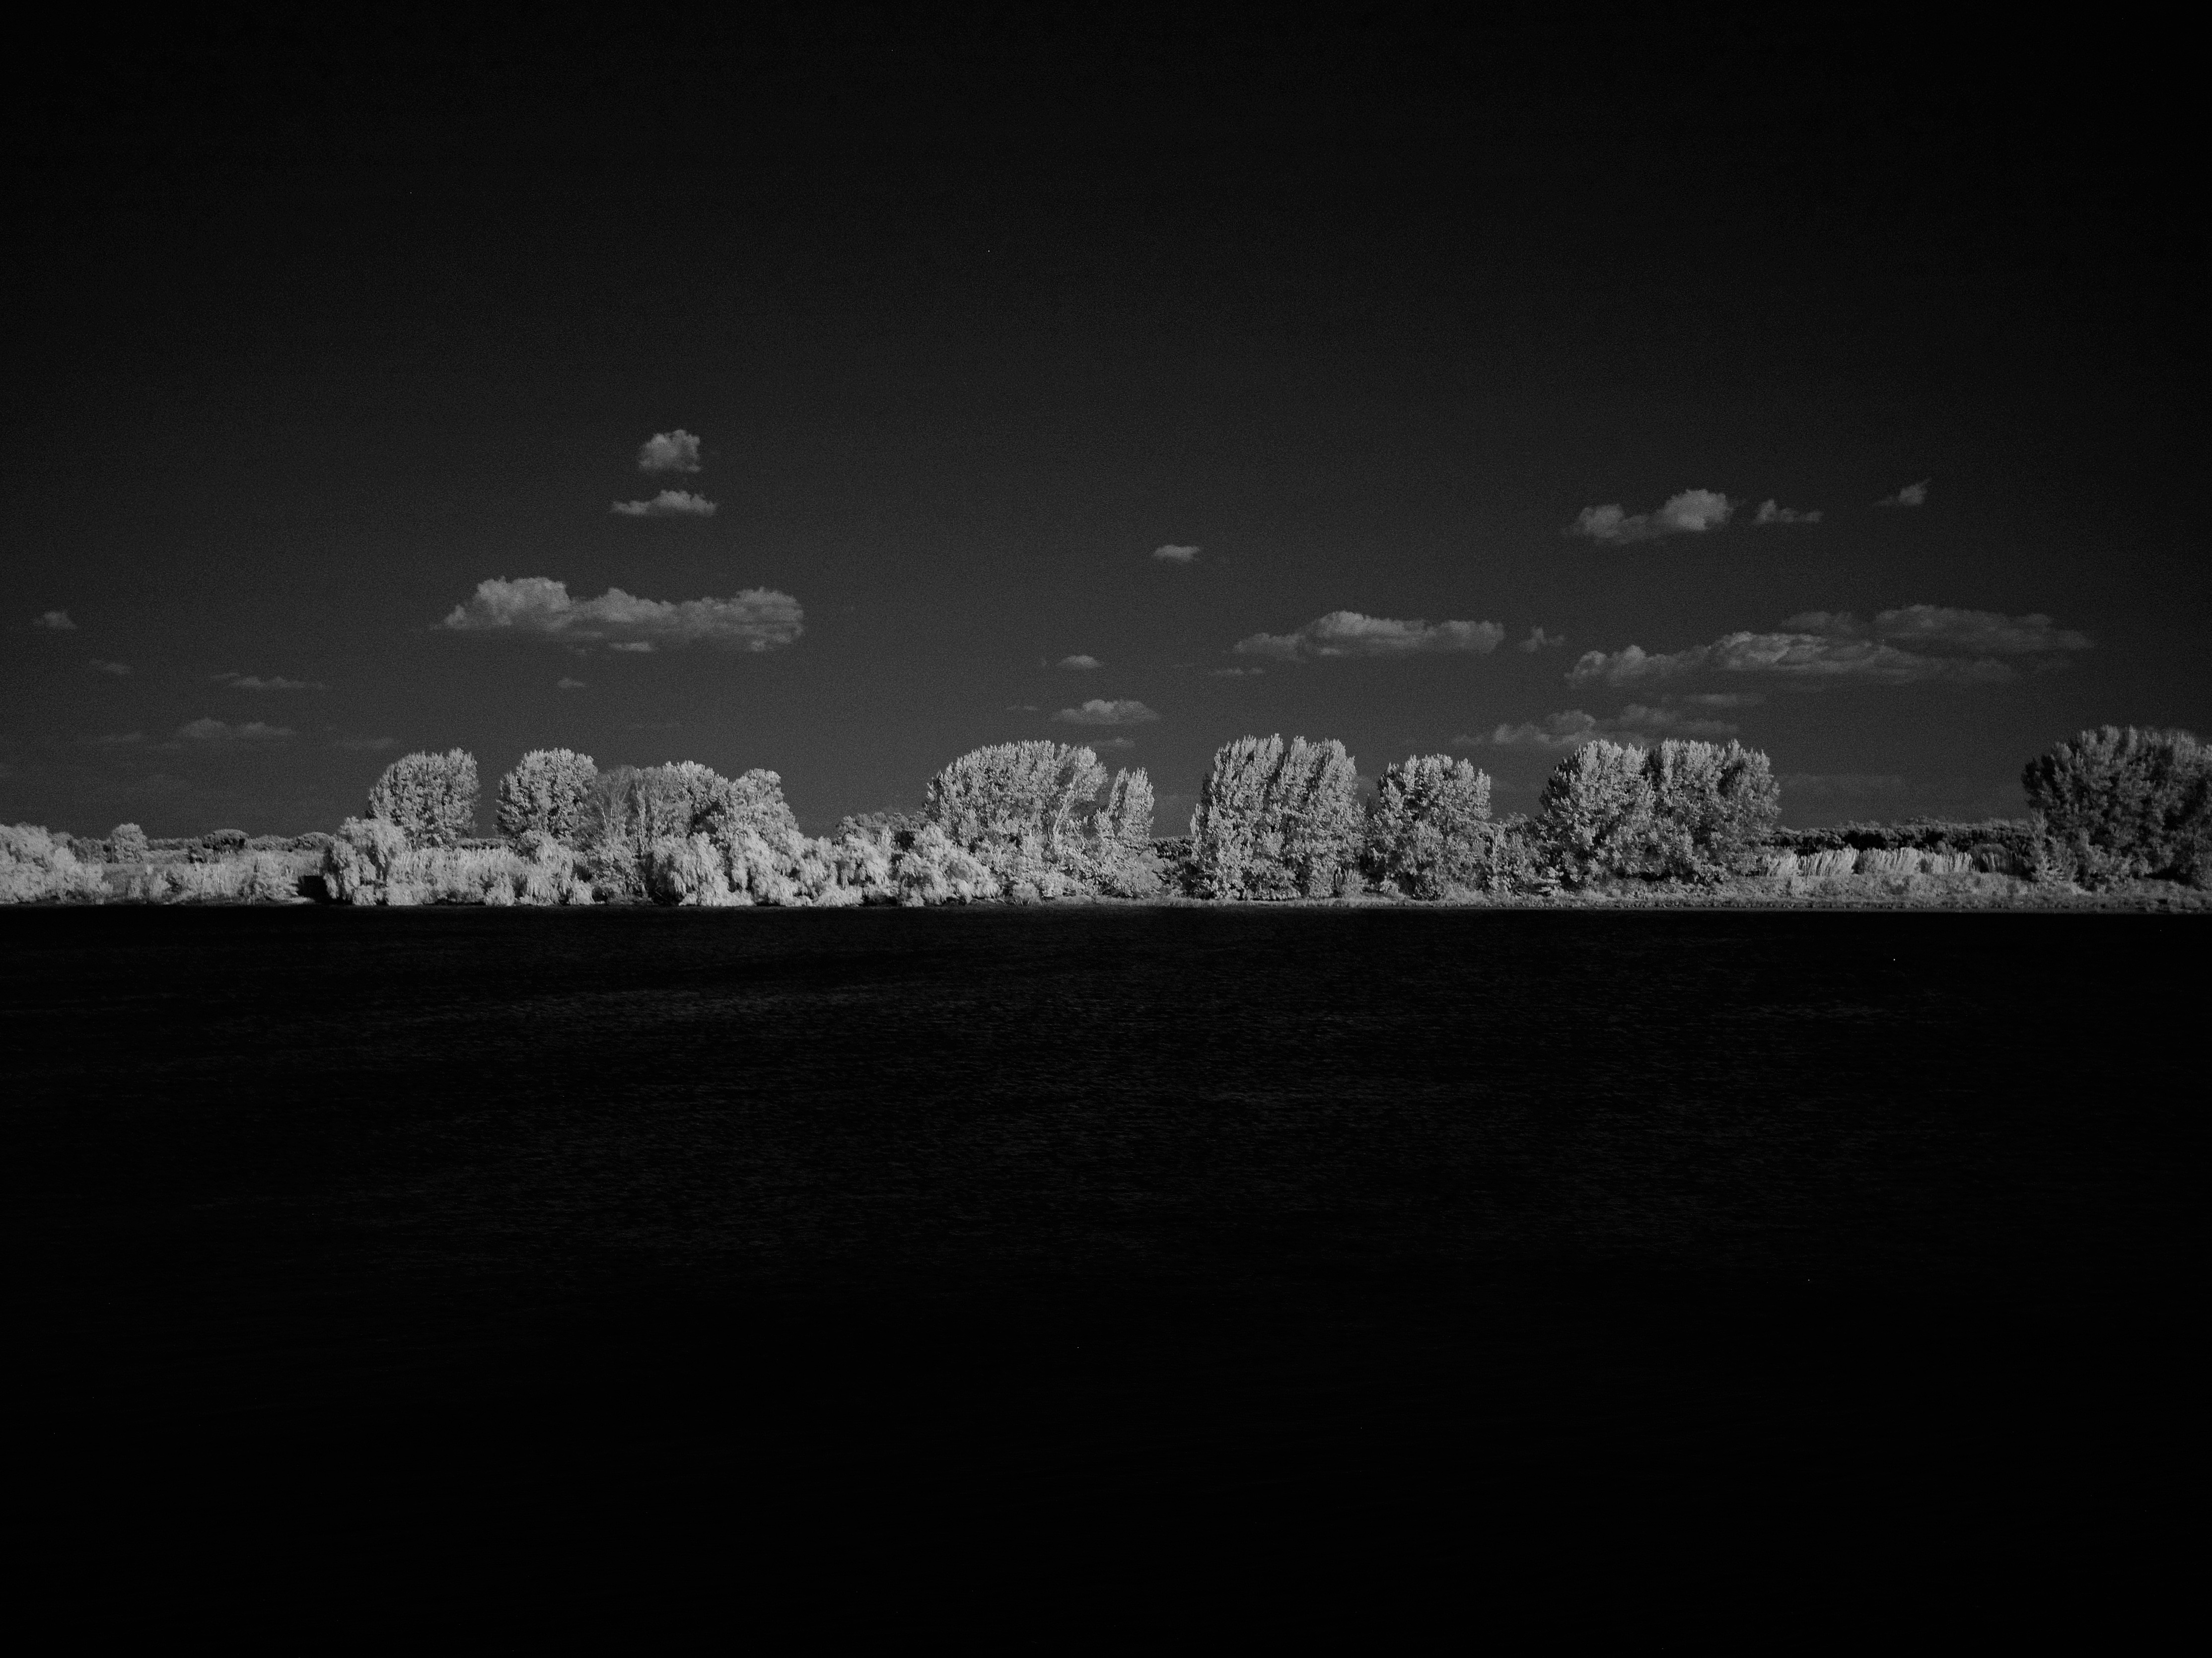
horizon, light, cloud, black and white, skyline, night, photography, atmosphere, dusk, darkness, black, monochrome, moonlight, monochrome photography, atmospheric phenomenon, computer wallpaper